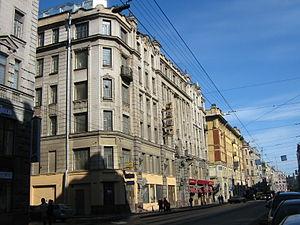
L'architecture rétrospectiviste ou architecture néo-classique en Russie s'est développée durant le dernier tiers du XIXᵉ siècle et le début du XXᵉ siècle. Elle a fait appel à la tradition artistique, soit de l'Antiquité classique, soit de l'époque de la Renaissance ou encore au classicisme. Dans l'histoire de l'art, dans les autres pays que la Russie, le terme néo-classicisme désigne les manifestations de l'architecture et des arts visuels qui sont apparues dans la seconde moitié du XVIIIᵉ siècle et le premier tiers du XIXᵉ siècle à la différence du classicisme proprement dit apparu plus précocement, c'est-à-dire au XVIIᵉ siècle.